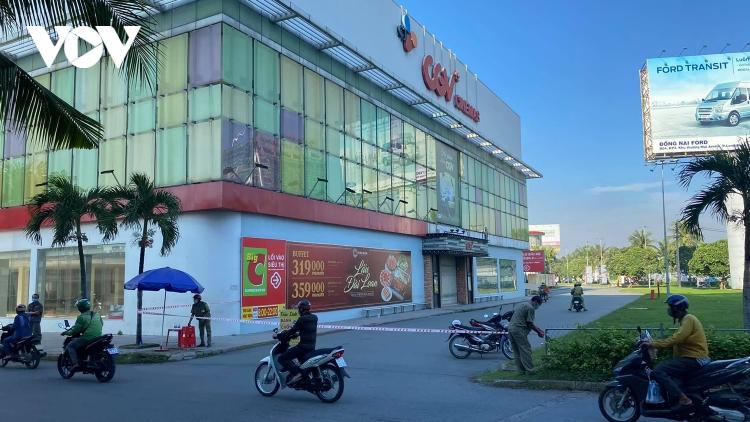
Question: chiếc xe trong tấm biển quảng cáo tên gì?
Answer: ford transit